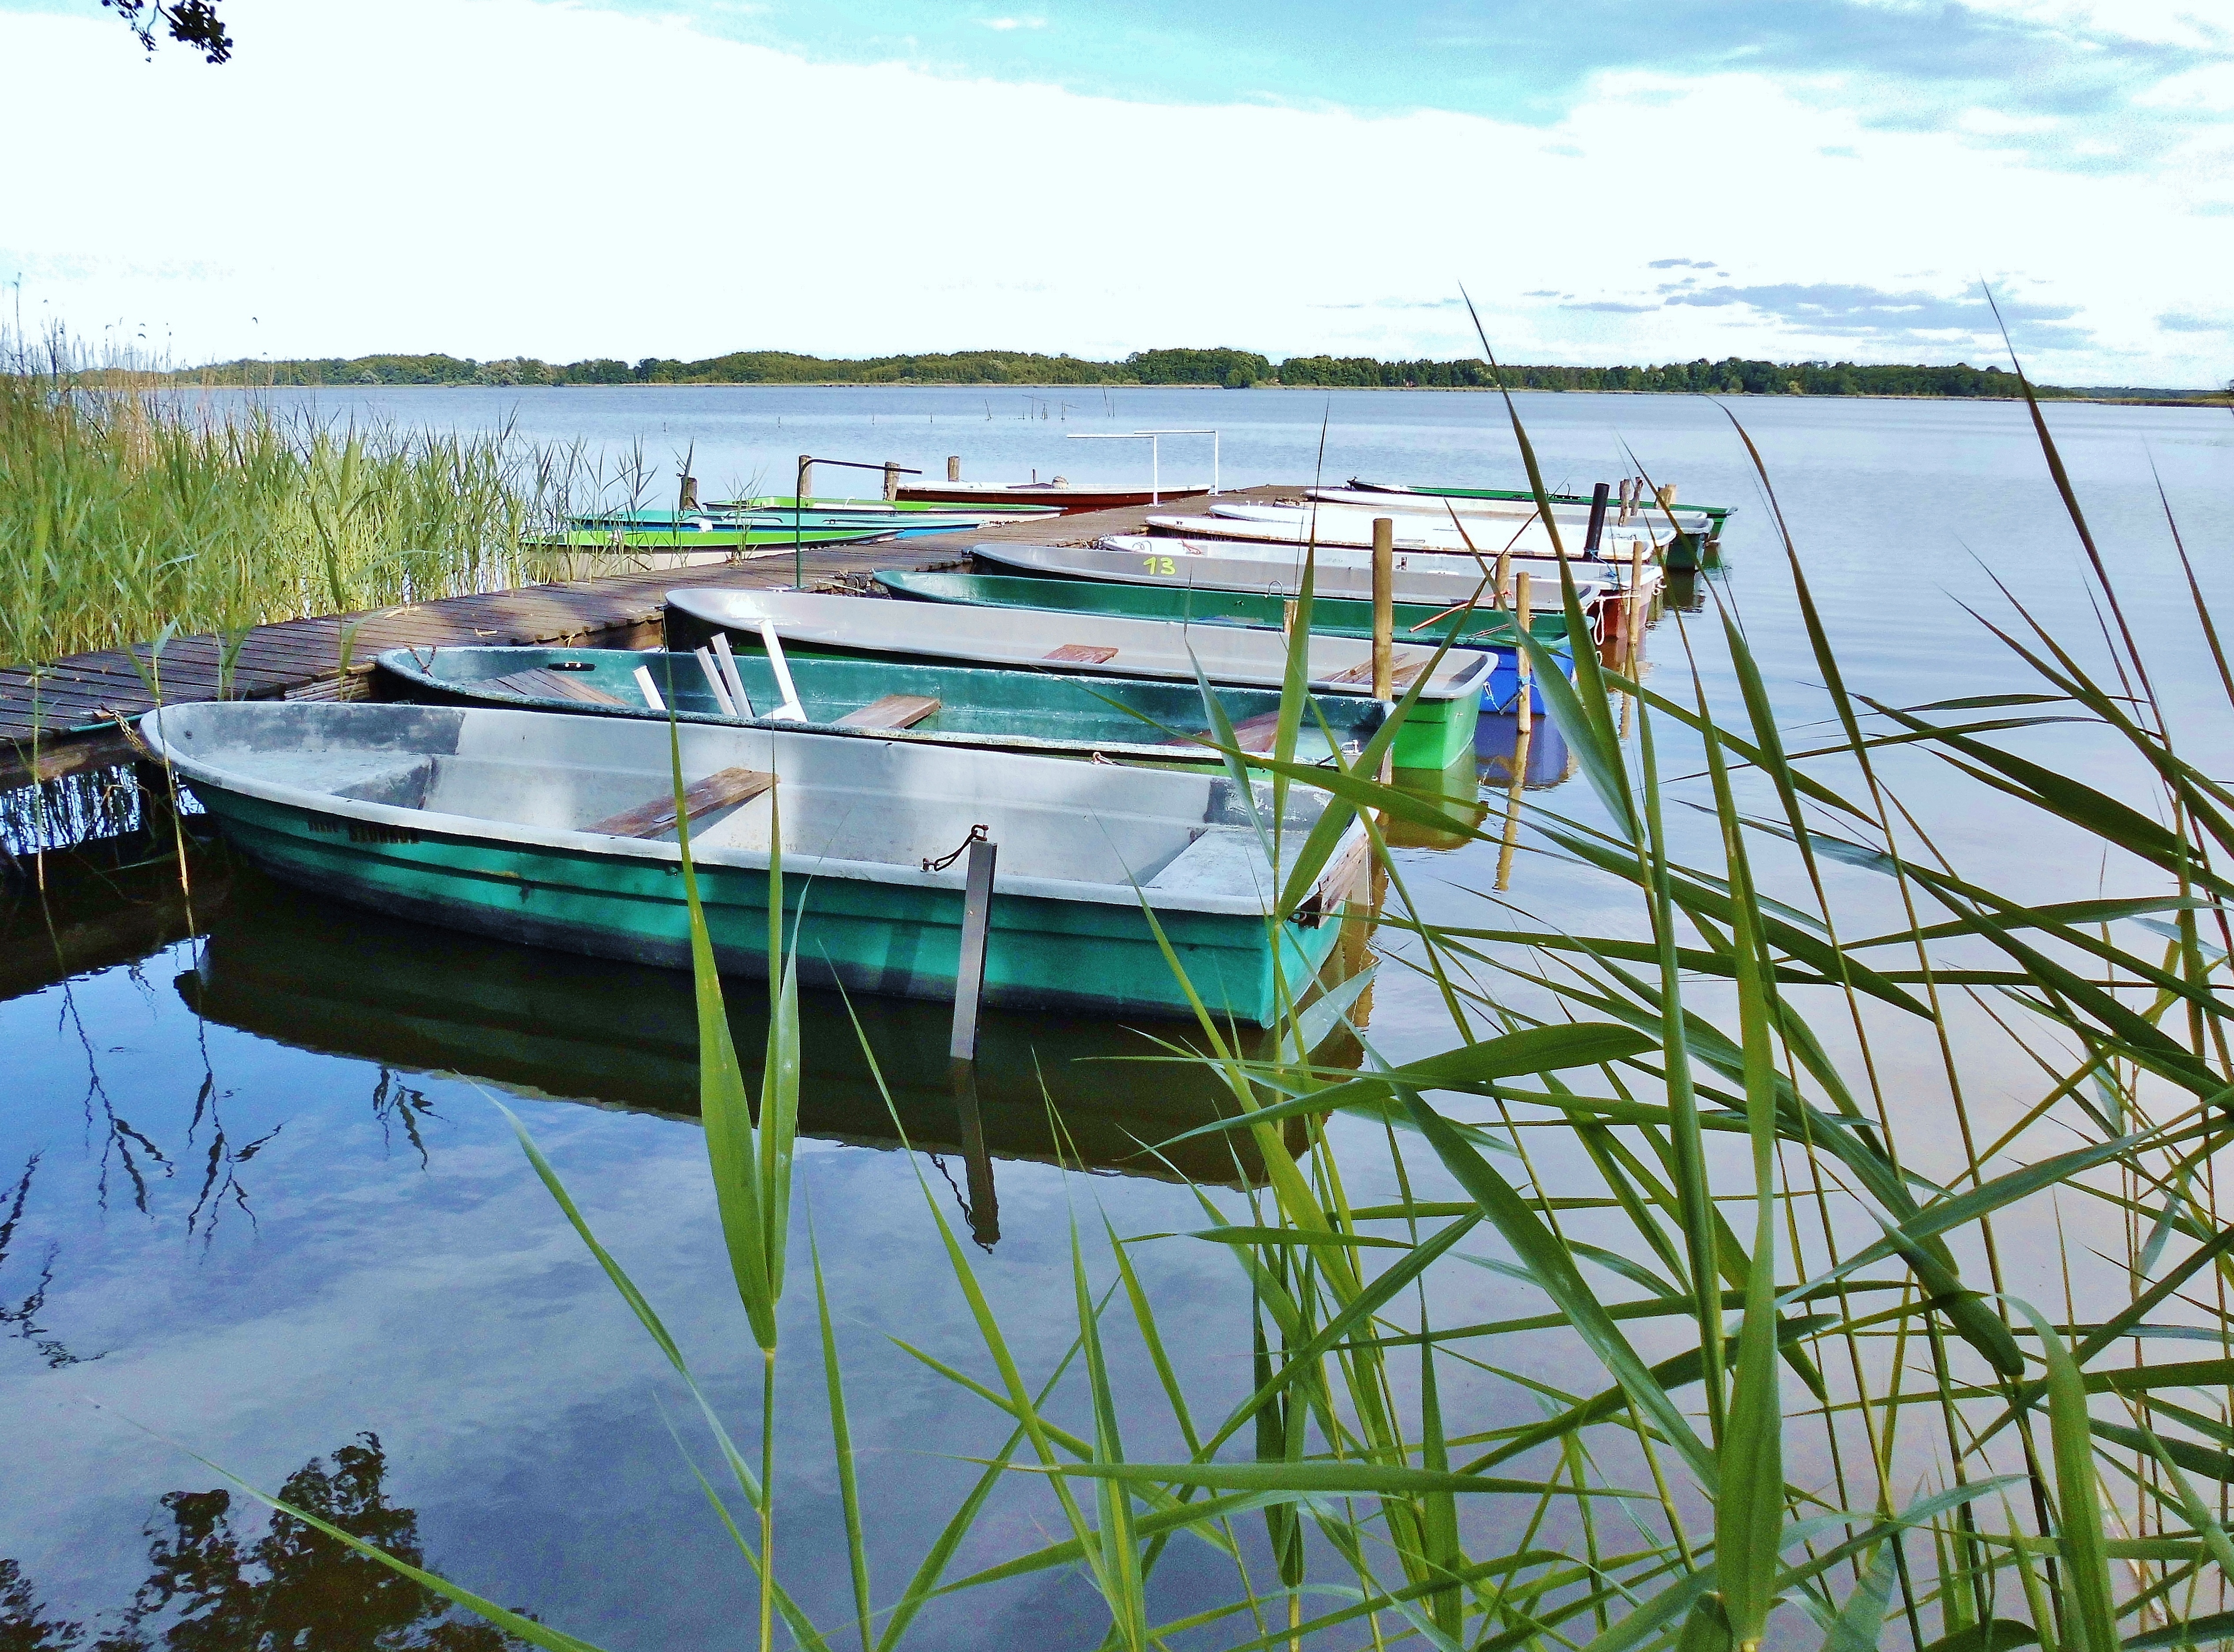
sea, water, dock, boat, lake, web, vehicle, boating, boats, fishing boats, watercraft rowing